Rodney Davis (politician)

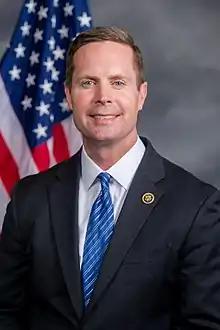
Official portrait, 2016

Rodney Lee Davis (born January 5, 1970) is an American politician and lobbyist who served as the U.S. representative for Illinois's 13th congressional district from 2013 to 2023. Davis's tenure ended when redistricting led to a primary race in the Illinois's 15th against fellow incumbent Mary Miller.